Les Dernières Nouvelles d'Alsace

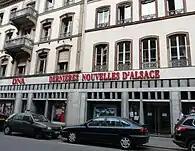
Seat in Strasbourg

Les Dernières Nouvelles d'Alsace, commonly known as DNA, is a regional daily French newspaper covering the Alsace region.